Sean Spence

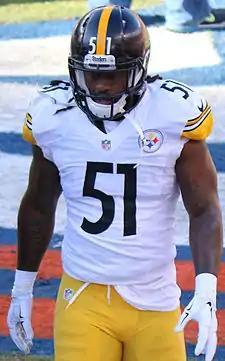
Spence with the Pittsburgh Steelers in January 2016

Sean Ryan Christopher Spence (born June 7, 1990) is an American college football coach and former professional linebacker. He is the linebackers coach for Western Michigan University, a position he has held since 2024. He was selected by the Pittsburgh Steelers in the third round of the 2012 NFL draft. He played college football at the University of Miami, where he was named 2008 Atlantic Coast Conference Defensive Rookie of the Year. Spence was also a member of the Tennessee Titans and Indianapolis Colts.